Soy sauce

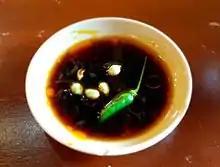
"Toyomansi", a typical Filipino dipping sauce composed of soy sauce and "calamansi" spiced with "siling labuyo"

In the Philippines, soy sauce is called toyò in the native languages, derived from "tau-yu" in Philippine Hokkien. Philippine soy sauce is usually a combination of soybeans, wheat, salt, and caramel color. It is thinner in texture and has a saltier taste than its Southeast Asian counterparts. It is most similar to the Japanese "koikuchi shōyu" in terms of consistency and the use of wheat, though toyò is slightly saltier and darker in color.